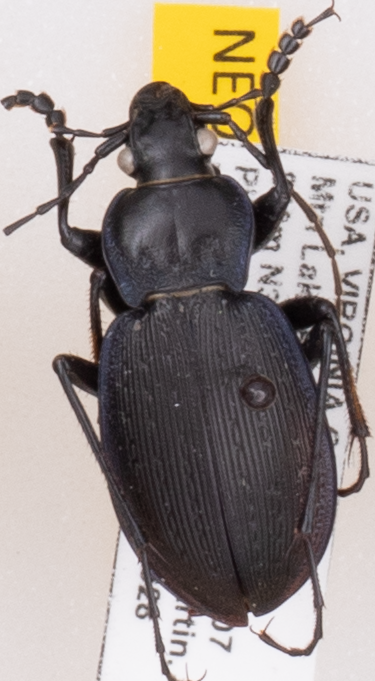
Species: Carabus goryi
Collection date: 2022-06-28
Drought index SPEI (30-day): -0.616
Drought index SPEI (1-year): -0.922
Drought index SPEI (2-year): -0.46